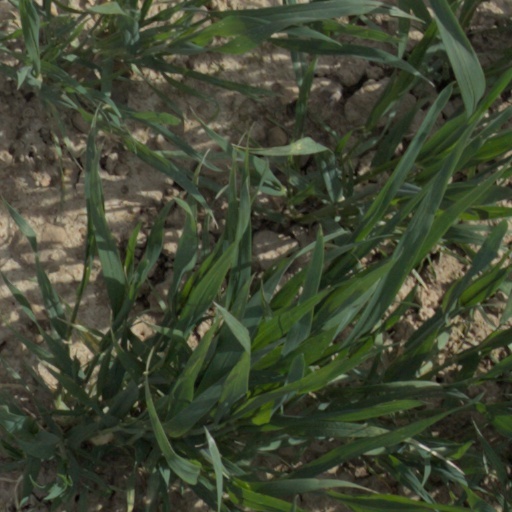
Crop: wheat